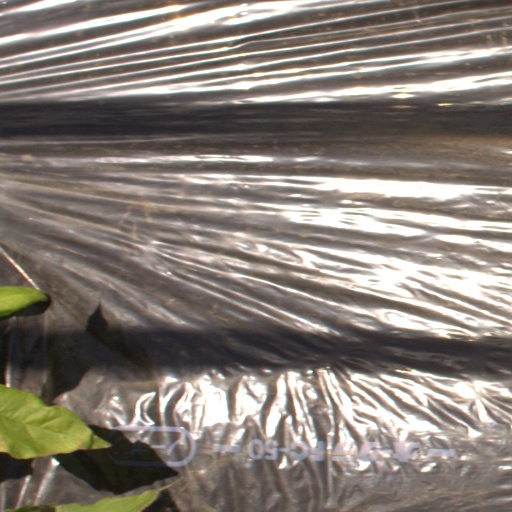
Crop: Jerusalem artichoke